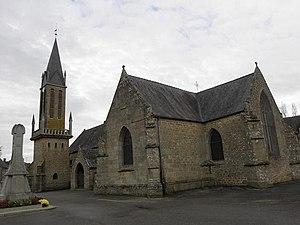
Eglise paroissiale St-Hilaire de St-Hilaire-des-Landes (35)
La bataille de Saint-Hilaire-des-Landes opposa chouans et républicains pendant la Chouannerie. Le 19 avril 1796, le bourg fortifié de Saint-Hilaire-des-Landes et attaqué par les royalistes mais les défenseurs repoussent l'assaut.